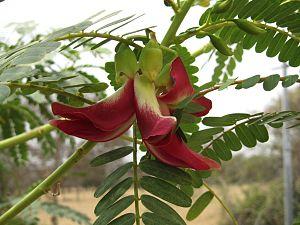
Sesbania grandiflora est un petit arbre du genre Sesbania, aux multiples usages et probablement originaire d'Asie du Sud et d'Asie du Sud-est, mais maintenant introduit dans diverses régions tropicales du monde.